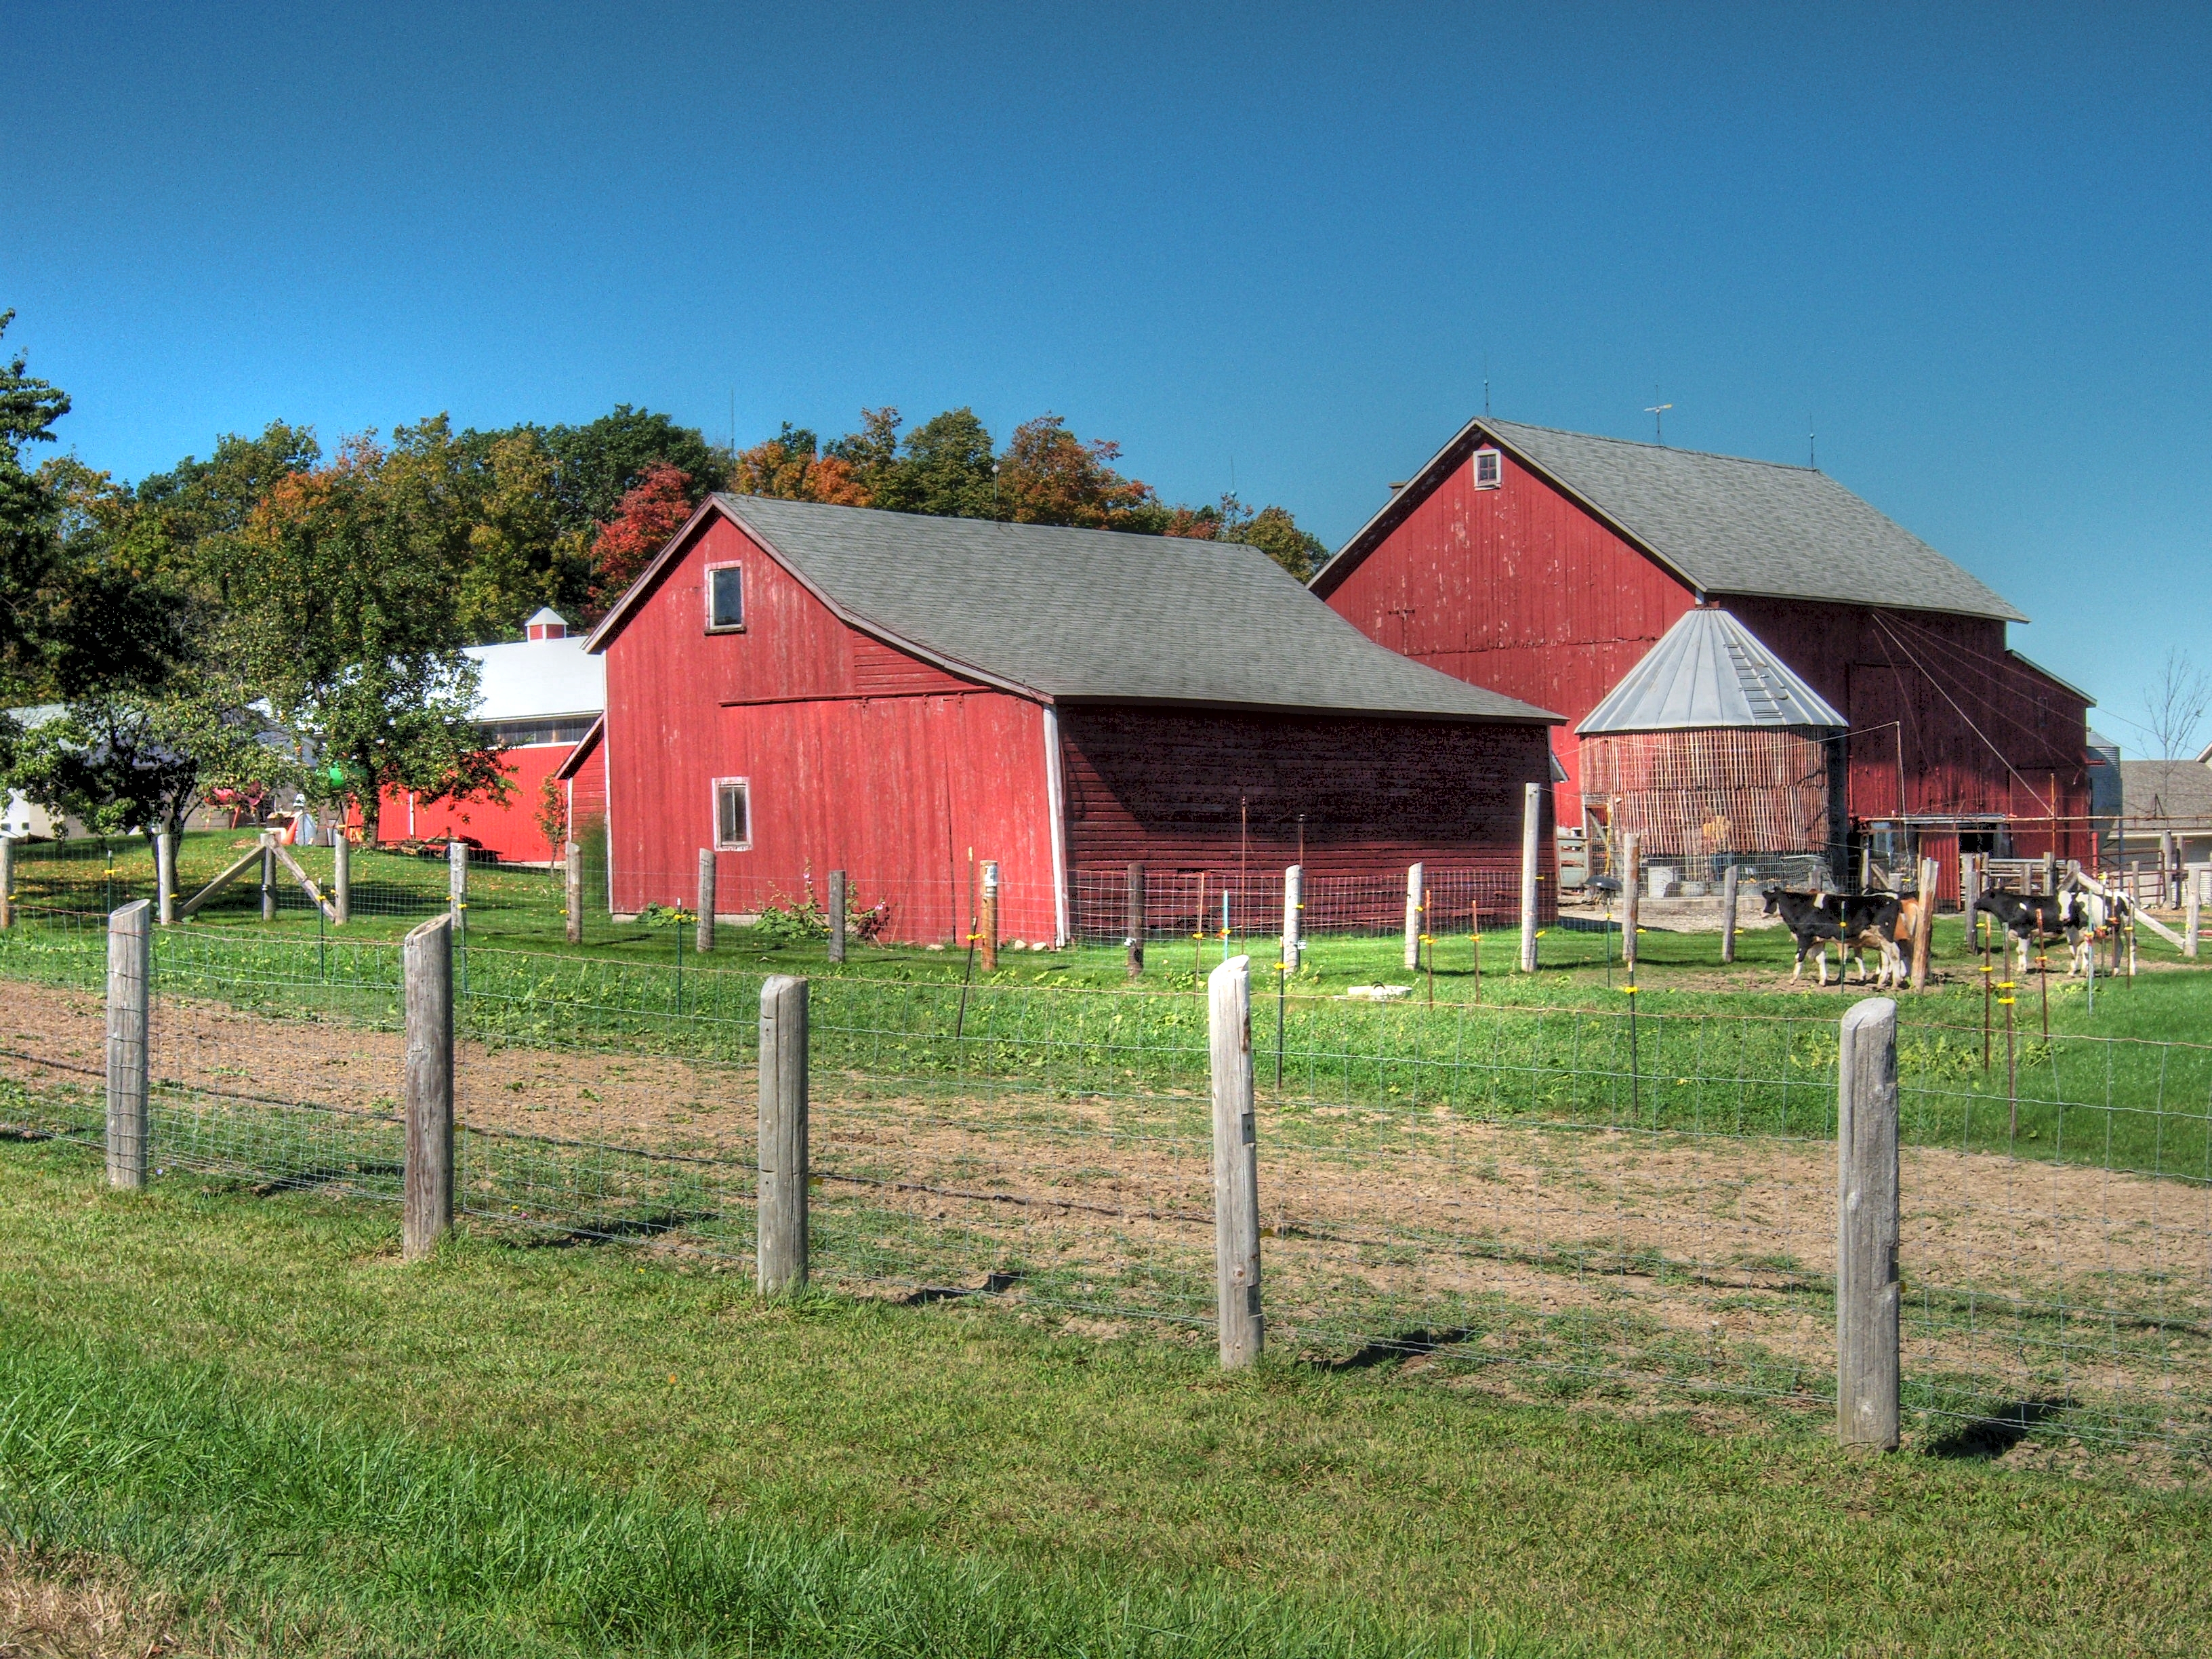
farm, barn, hut, rural, pasture, ranch, agriculture, farms, barns, wisconsin, racinecounty, kneeland, rural area, outdoor structure